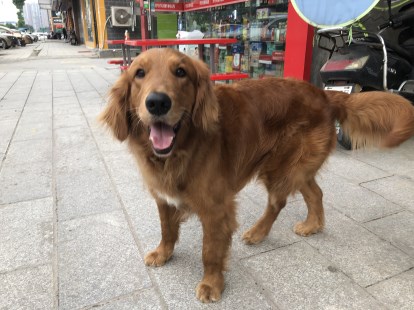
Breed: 5355-n000126-golden_retriever